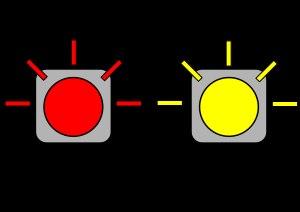
Un feu de circulation routière, aussi appelé feu rouge, feu tricolore ou simplement lumière au Canada francophone, est un dispositif permettant la régulation du trafic routier entre les usagers de la route, les véhicules et les piétons.